Lilydale, Tasmania

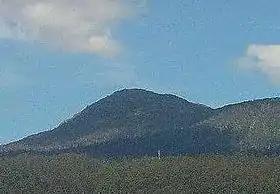
Mount Arthur, Lilydale

Lilydale, originally known as Upper Piper, is a small town in northern Tasmania, Australia. The town is northeast of Launceston and is a part of the Launceston municipality, except for about 4% which is in the Dorset LGA. It is located near Mount Arthur. At the 2016 census, Lilydale had a population of 277. The town's notable attractions include the Lilydale Falls, two small waterfalls, Mount Arthur, and, along the main street, a series of telegraph poles painted with murals.